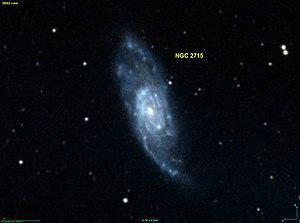
Image créée à l'aide du logiciel Aladin Sky Atlas du Centre de Données astronomiques de Strasbourg et des données publiques en format FIT de DSS (Digitized Sky Survey).
NGC 2715 est une galaxie spirale intermédiaire située dans la constellation de la Girafe à environ 61 millions d'années-lumière de la Voie lactée. Le professeur Seligman et Wolfgang Steinicke classent cette galaxie comme une spirale intermédiaire, mais on ne voit pas de barre sur l'image de l'étude DSS. La classification de spirale intermédiaire donnée par la base de données NASA/IPAC semble convenir mieux à cette galaxie. Cette galaxie a été découverte par l'astronome français Alphonse Borrelly en 1871.